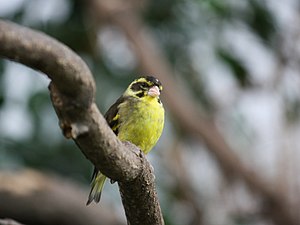
Chloris
Himalayagrønirisk (Chloris spinoides)
Chloris er en slægt af fugle i familien finker, der er udbredt i Europa og Asien. Slægten, der omfatter fem arter, er foreslået at omfatte nogle af de arter, der traditionelt placeres i slægten Carduelis, og som på grund af ny viden om deres afstamning bør placeres i egen slægt.